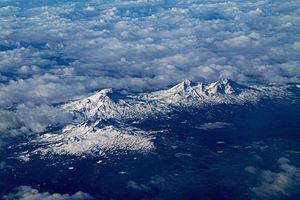
Les Three Sisters sont trois volcans — North Sister culminant à 3 074 mètres d'altitude au nord, Middle Sister à 3 062 mètres d'altitude au centre, tous deux éteints, et South Sister à 3 157 mètres d'altitude au sud, en sommeil — situés dans la chaîne des Cascades, au centre de l'État de l'Oregon, dans le Nord-Ouest des États-Unis. Aussi appelées respectivement Faith, Hope et Charity, il s'agit de trois montagnes triplées dont les noms peuvent désigner à la fois trois saintes chrétiennes et les trois vertus théologales. Elles pourraient avoir été baptisées peu après leur découverte en 1825 par Peter Skene Ogden, probablement par une mission méthodiste des années 1840.
Le Broken Top est un stratovolcan éteint, fortement érodé par les glaciations, culminant à 2 797 mètres d'altitude dans le centre de l'Oregon, au Nord-Ouest des États-Unis. Il fait partie de la chaîne des Cascades et se trouve au sud-est des Three Sisters, dans la réserve intégrale du même nom et dans la forêt nationale de Deschutes. Il abrite plusieurs itinéraires de randonnée pédestre et de ski de montagne.